Oily Hare

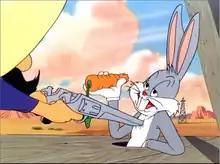
Bugs gets confronted by the Devil Rich Texan, animated by Charles McKimson.

Bugs Bunny gets caught up in a Texas oil-rich environment with a Yosemite Sam-like oil mogul. Bugs' rabbit hole, inconveniently situated in an oil field, becomes the focal point of a clash as the tycoon, Devil Rich Texan, tries to tap into the land's oil resources. Despite Bugs' protests that the hole is his home, Devil Rich Texan and his trusty assistant, Maverick, attempt to forcibly remove him. Their comedic efforts include failed dynamite explosions and a botched shooting attempt, all while Bugs outsmarts them at every turn.